Chengdu Second People's Hospital station

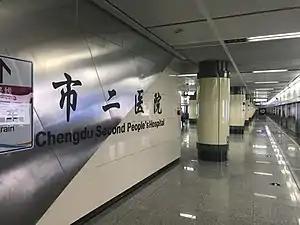

Chengdu Second People's Hospital is a transfer station on Line 3 and Line 4 of the Chengdu Metro in China.